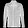
Label: Coat